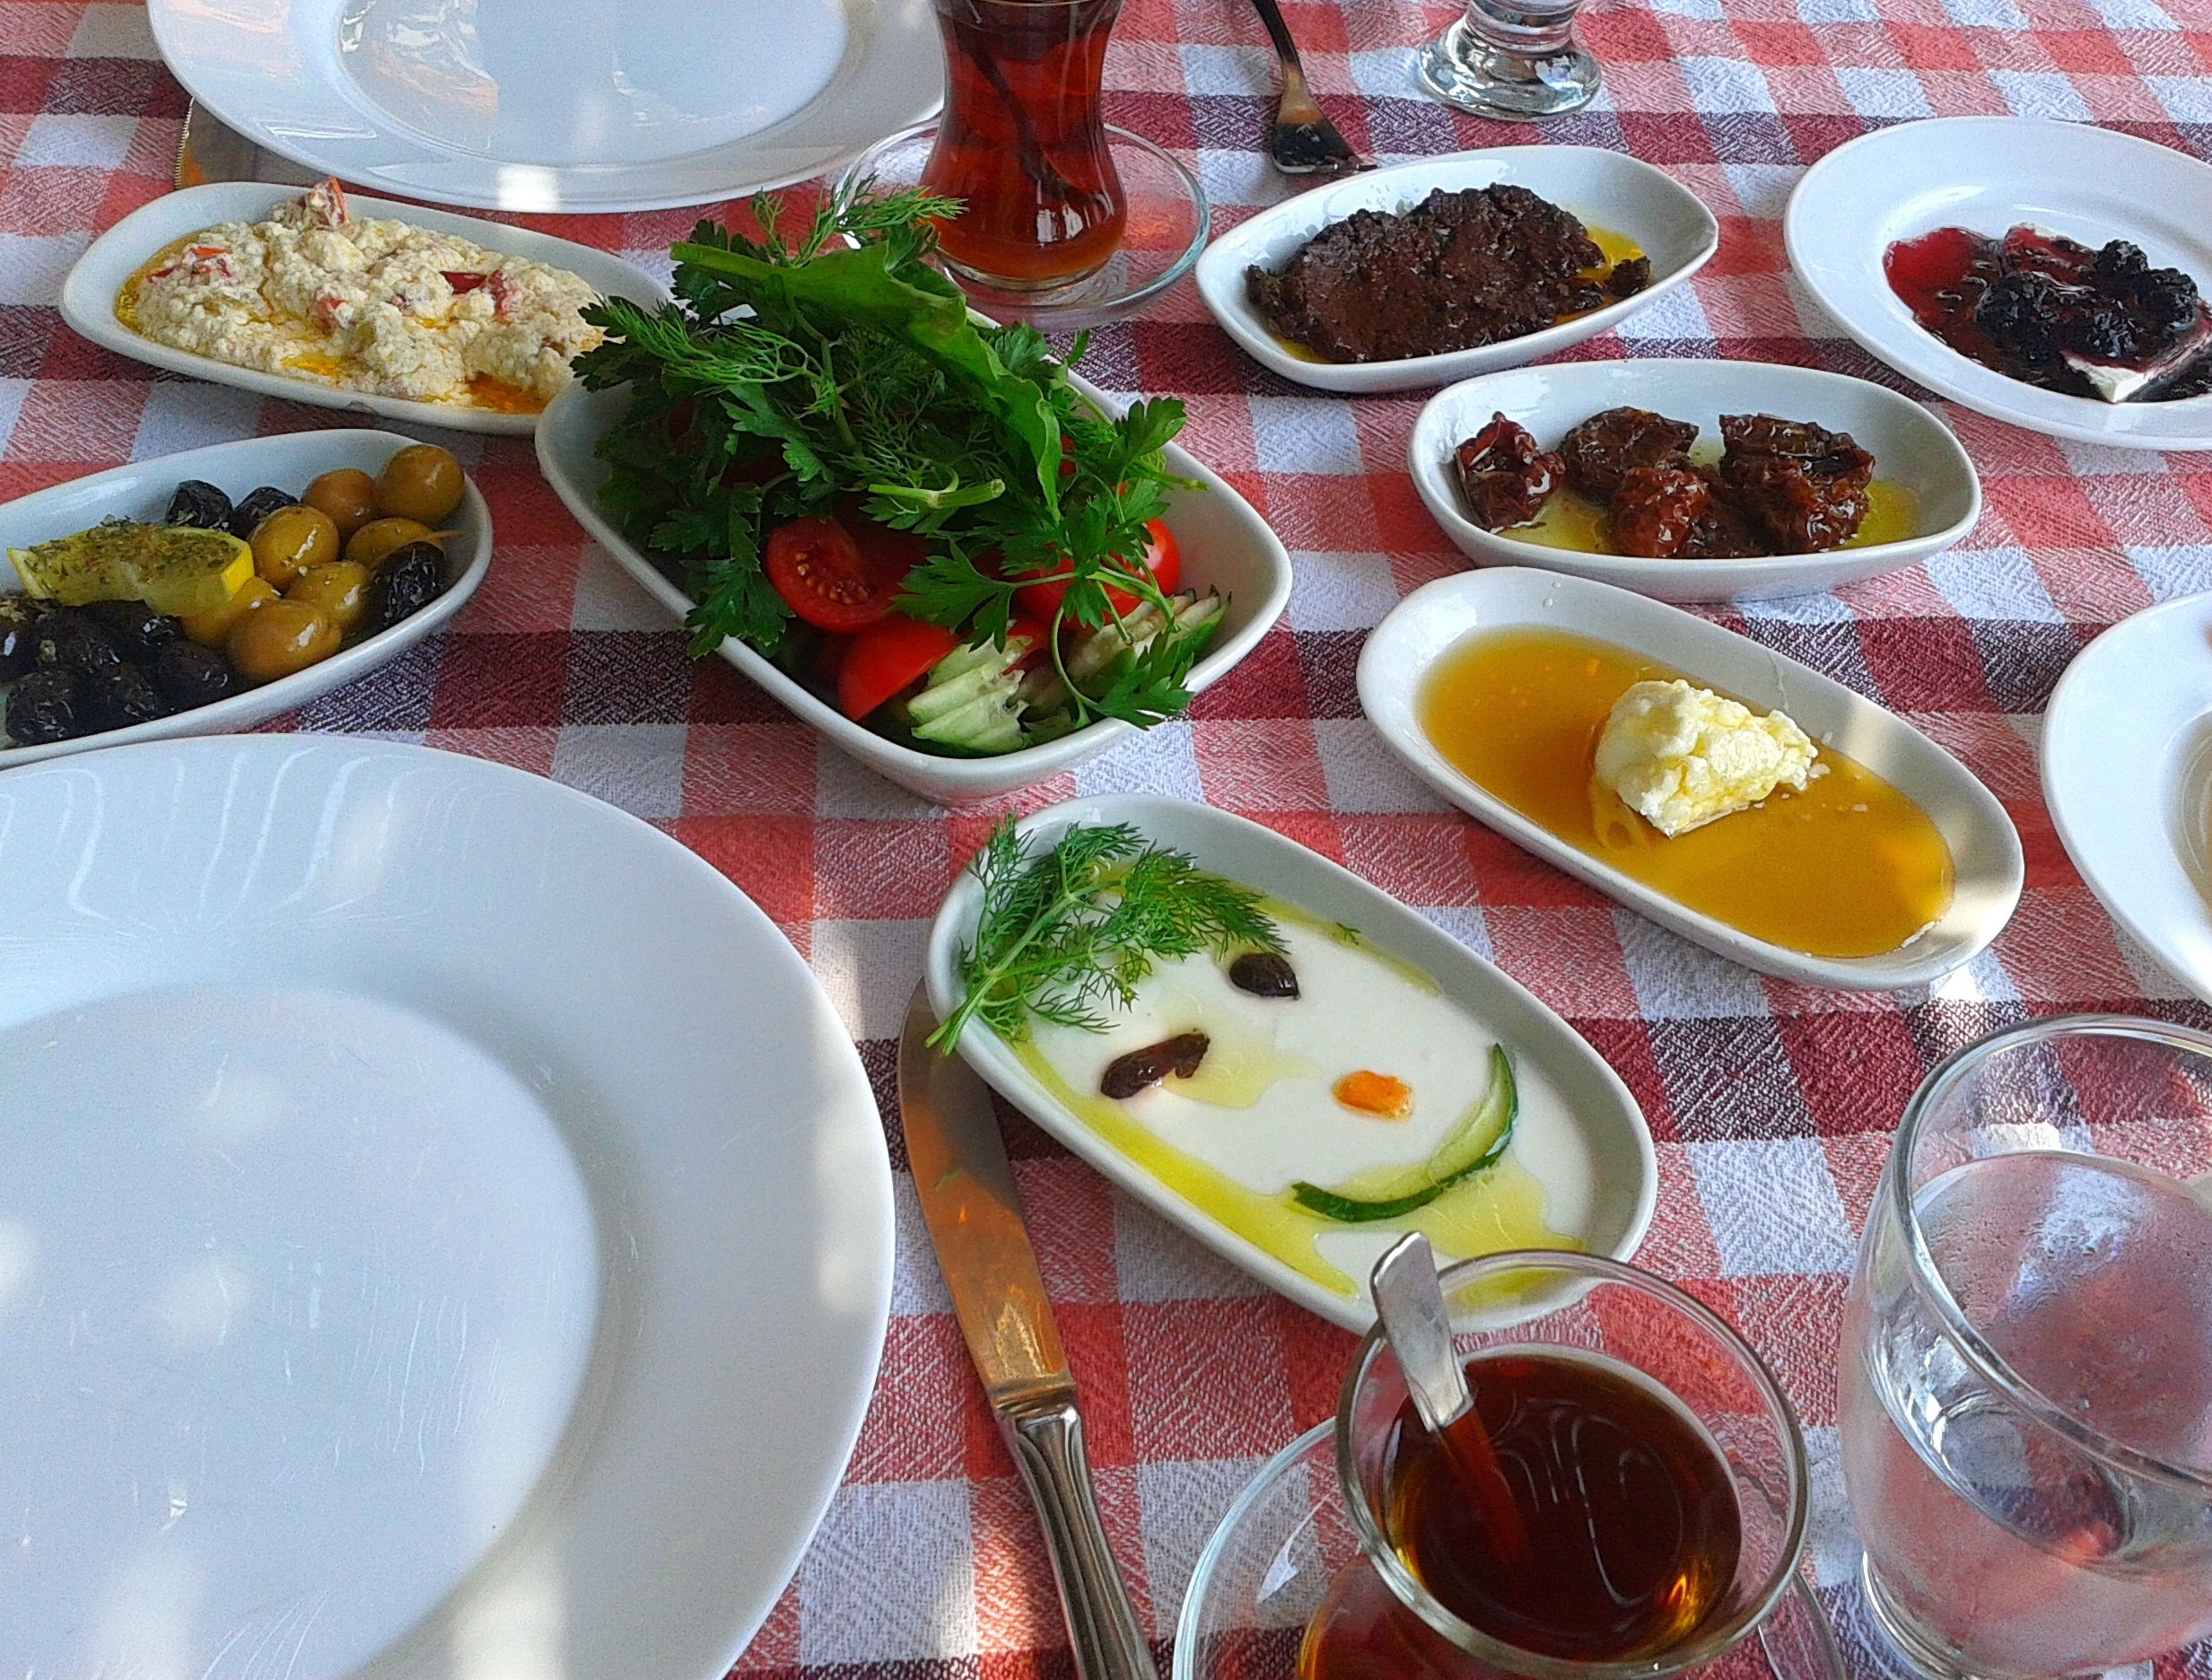
restaurant, dish, meal, food, breakfast, lunch, cuisine, asian food, supper, brunch, turkish, chinese food